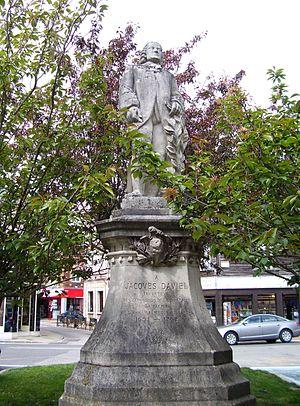
Mémorial de Jacques Daviel à Bernay (Eure, 27, France).
Cet article recense les œuvres d'art dans l'espace public dans le département de l'Eure, en France.
Jacques Daviel, né le 11 août 1693 à La Barre-en-Ouche et mort le 30 septembre 1762 à Genève, est un chirurgien et ophtalmologue français. Chirurgien et oculiste du Roi Louis XV, il est l'auteur de la méthode d'extraction du cristallin dans l'opération de la cataracte.